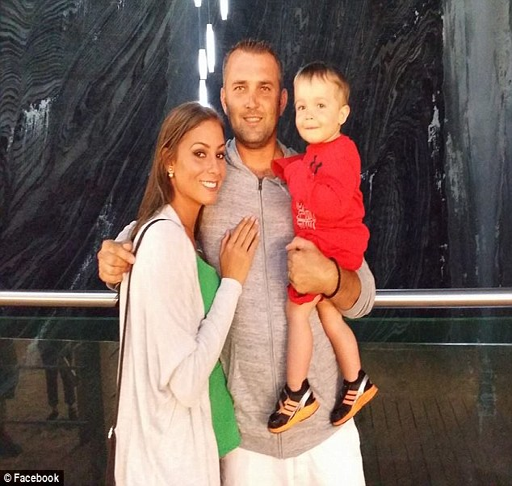
family : after the youngster 's reaction to his birthday party , thing is clear .